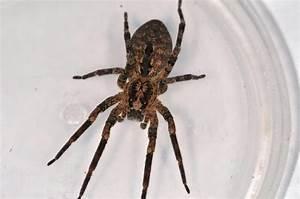
spider